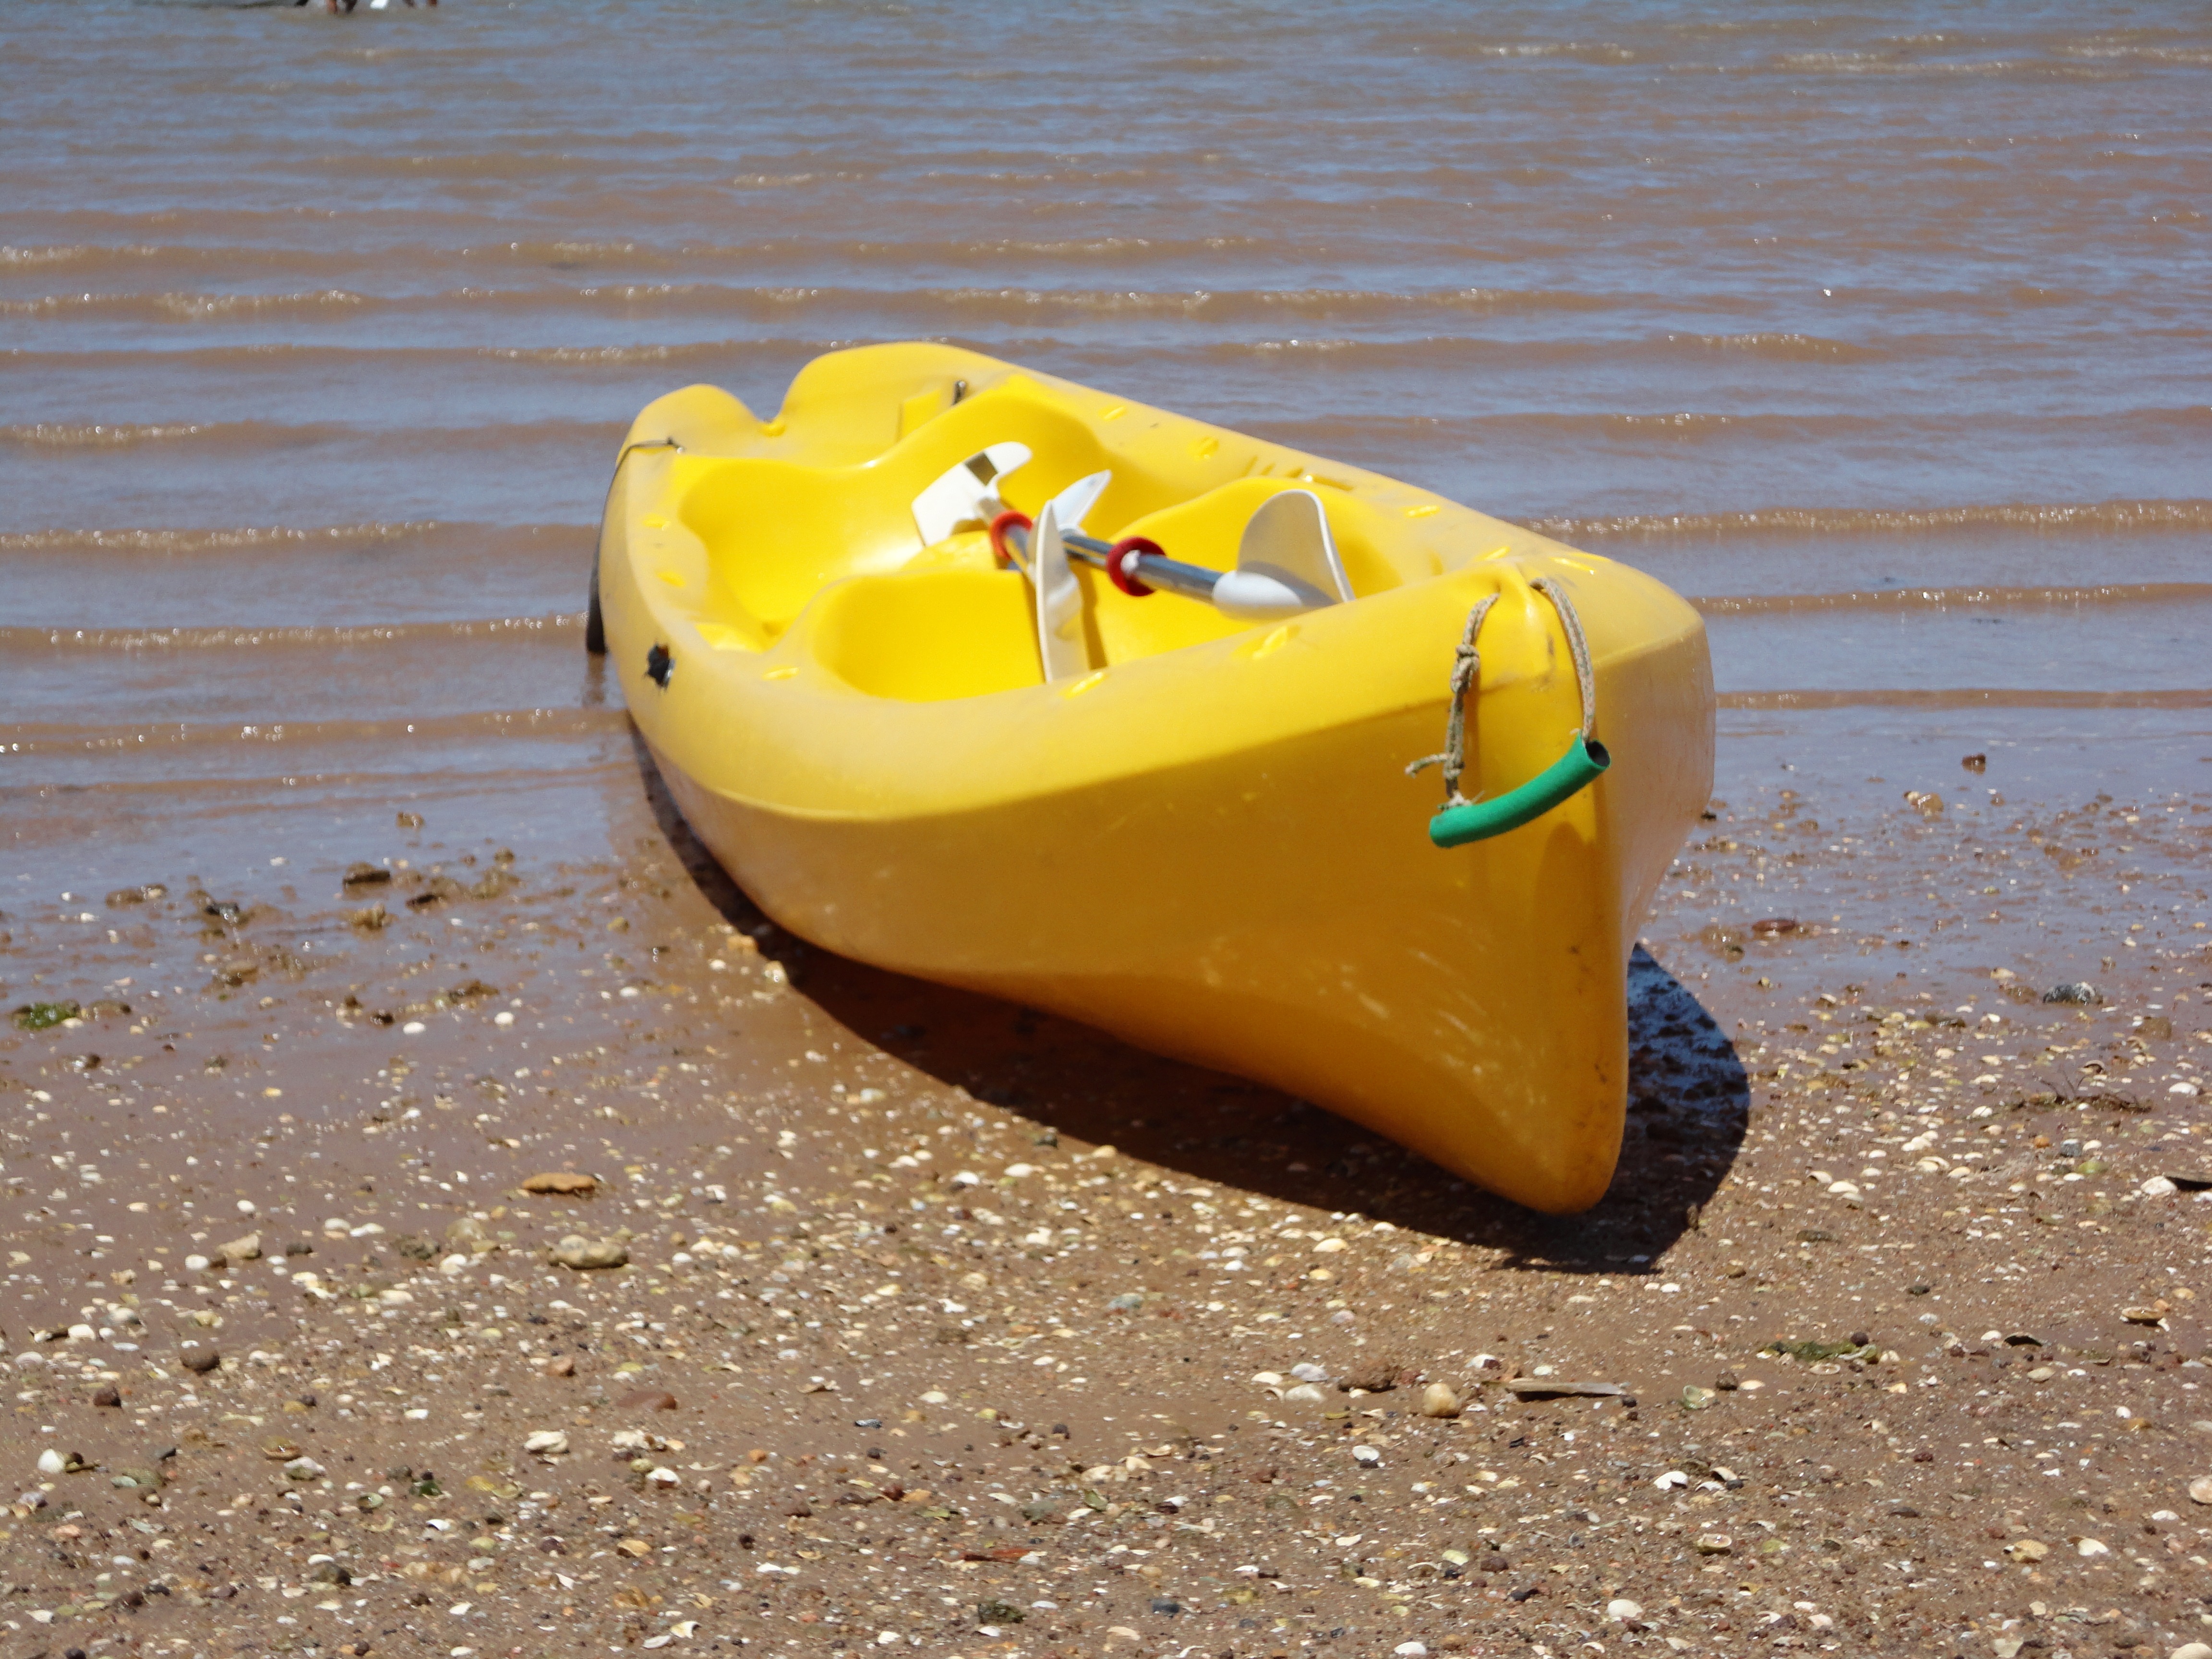
water, boat, pond, paddle, vehicle, yellow, kayak, surfing equipment and supplies